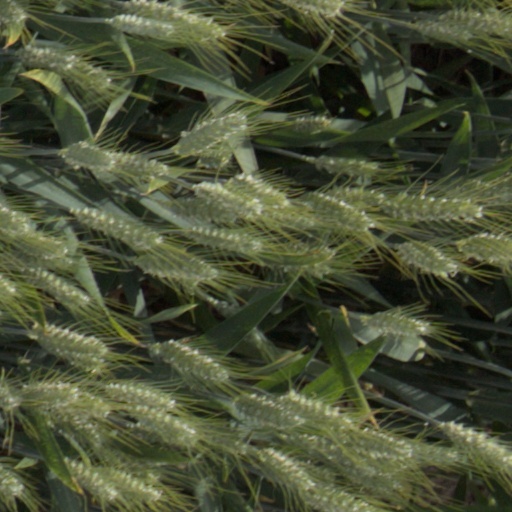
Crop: wheat